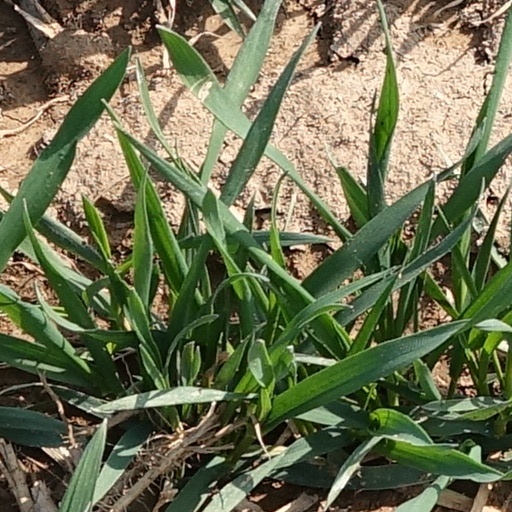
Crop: wheat